Patrick Meagher (artist)

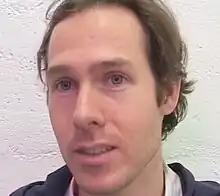
Patrick Meagher

Patrick Meagher Born 1973 in Manhattan, New York, Patrick Meagher is an artist, curator and arts organizer based in New York City and the Catskills. He holds a Master of Landscape Architecture degree from Harvard University, a BFA from Carnegie Mellon, and has studied at MIT and the Kunstakademie Düsseldorf under Swiss artist Alfonso Huppi.